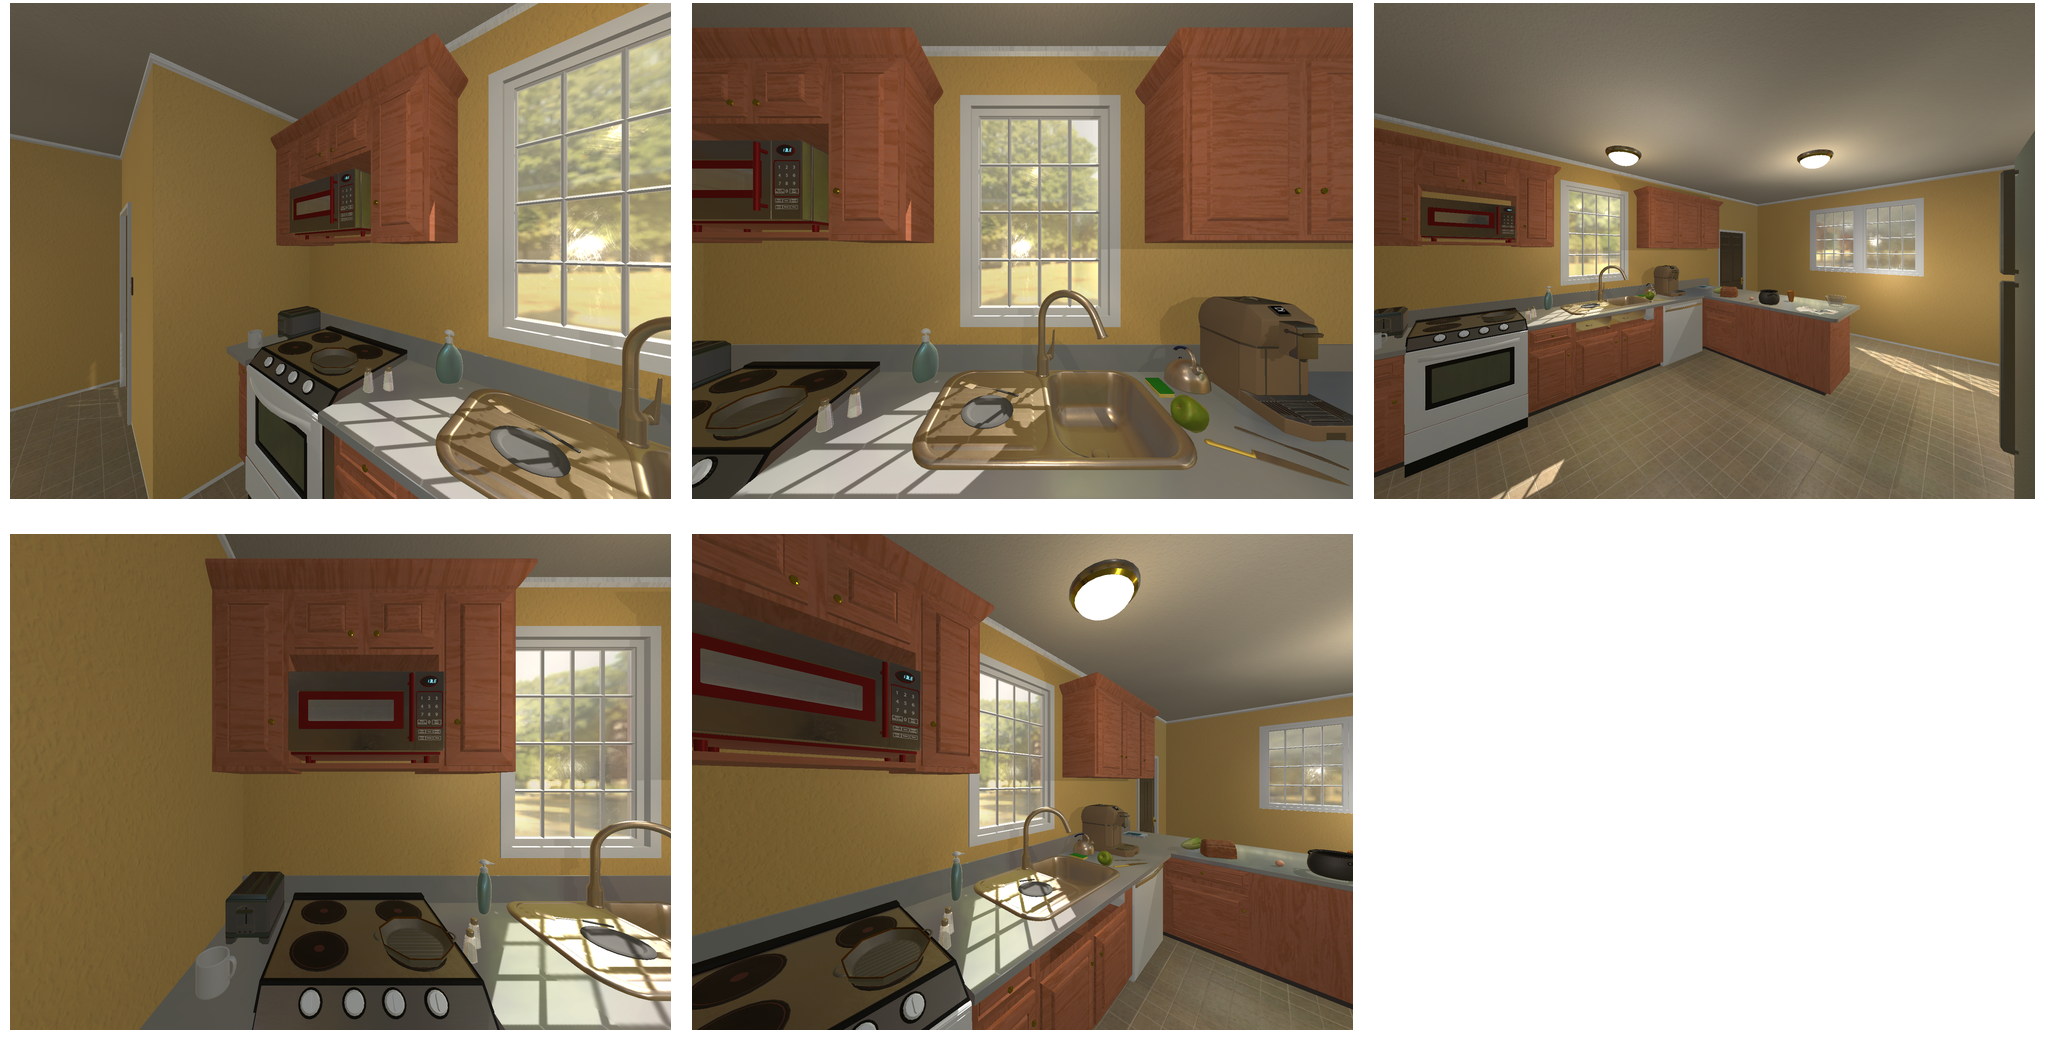Task instruction: Set the microwave oven heating time.
Answer: {"task_instruction": "Set the microwave oven heating time.", "nodes": ["button", "microwave oven"], "edges": [{"functional_relationship": "adjust", "object1": "button", "object2": "microwave oven", "spatial_relations": ["right_of", "close"], "is_touching": true}], "action_type": "press", "function_type": "device_control"}